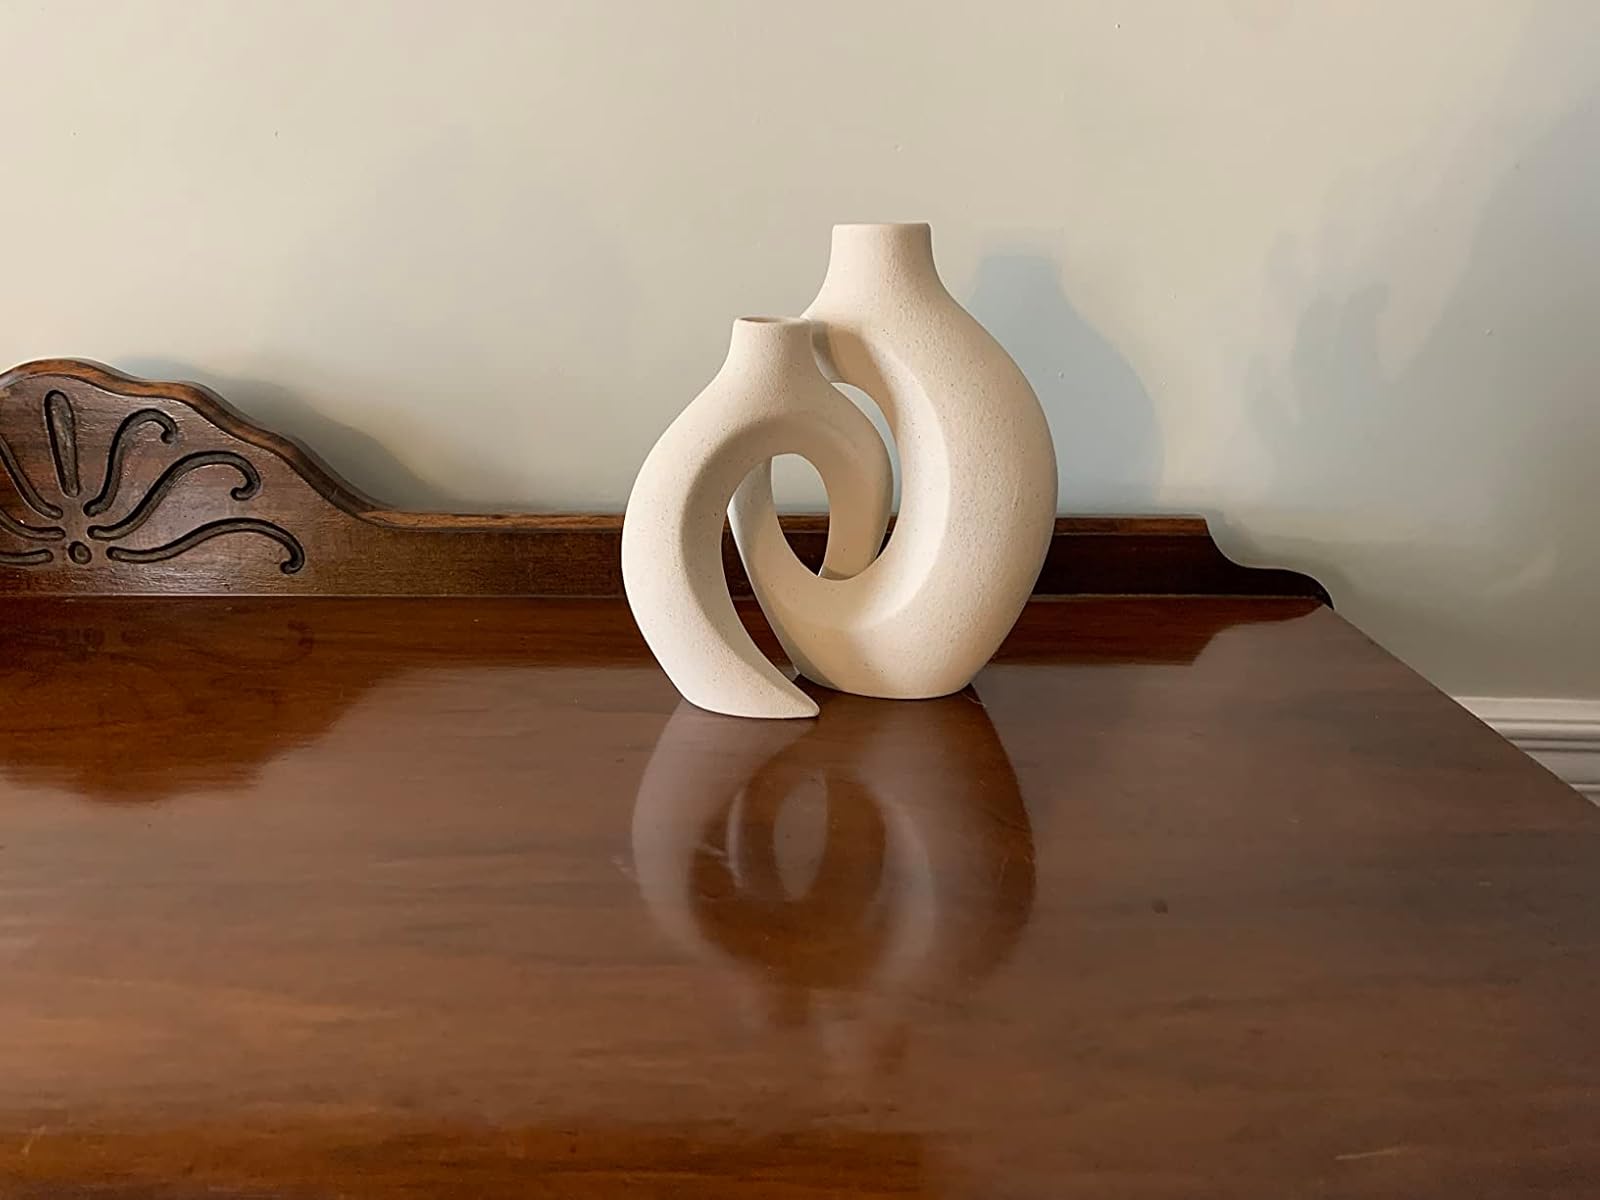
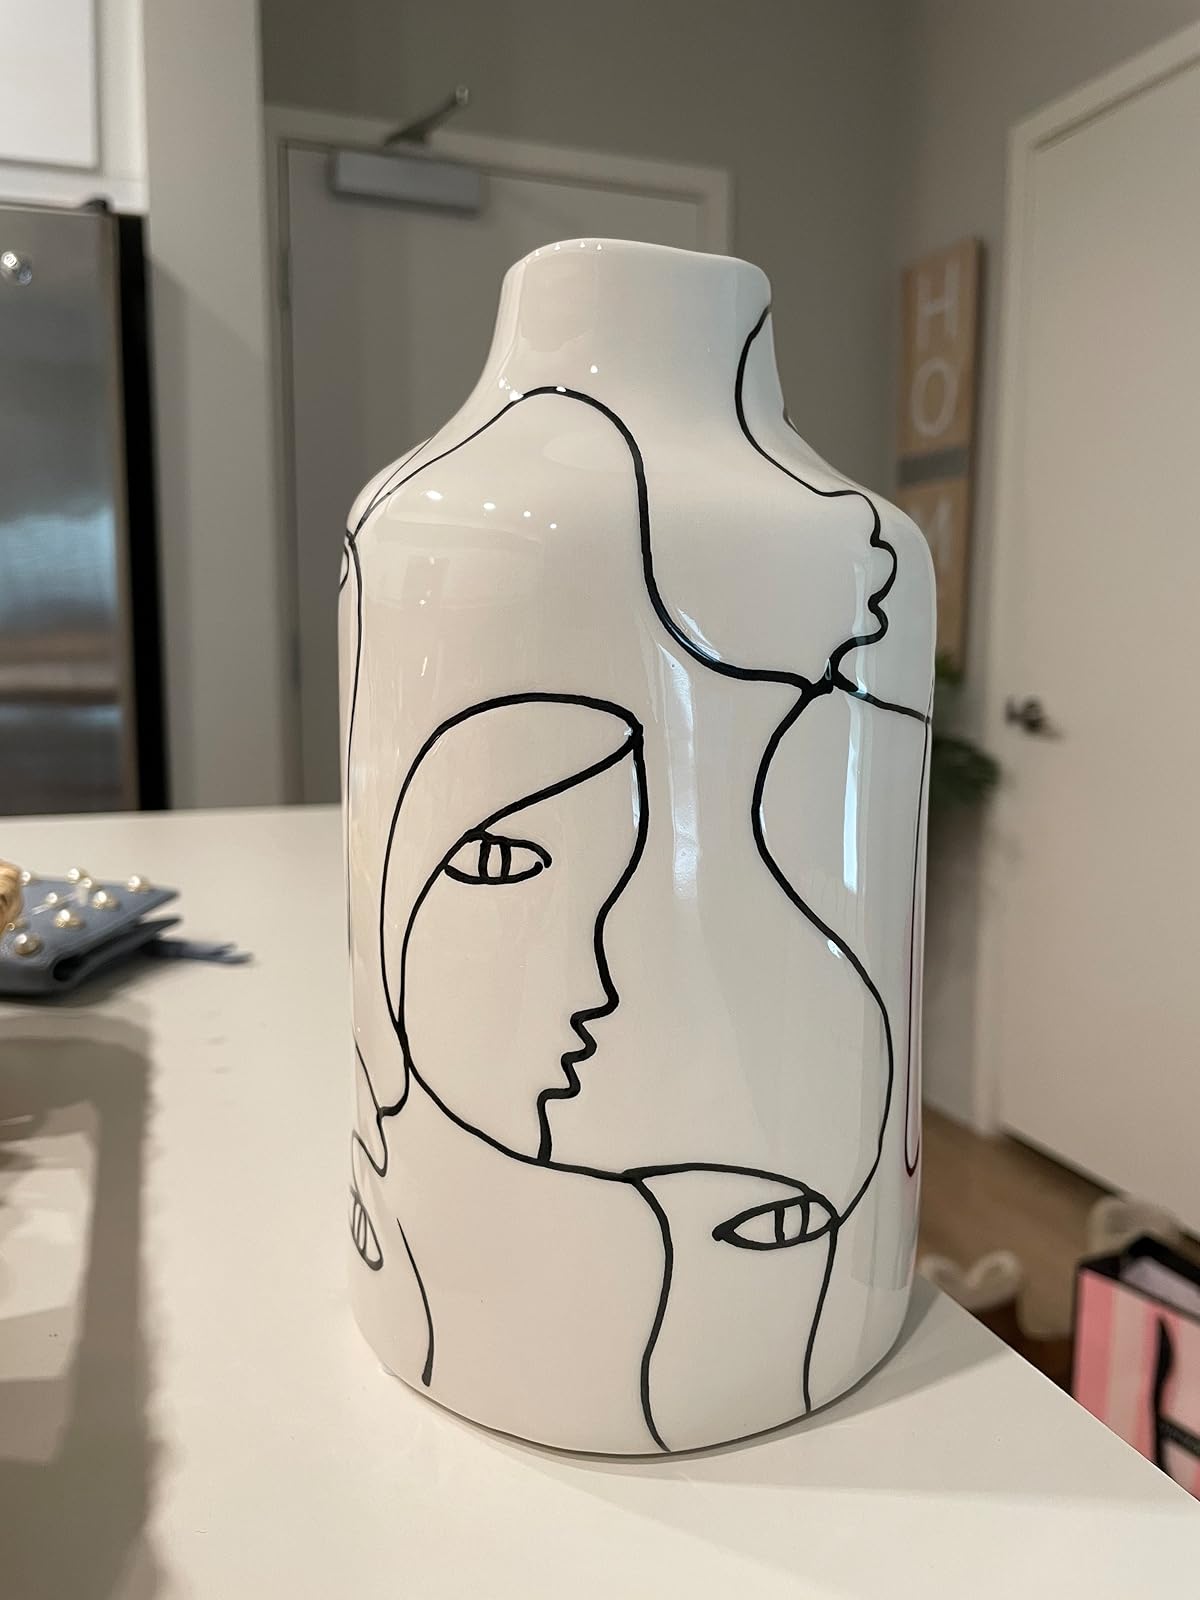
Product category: vase
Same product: no